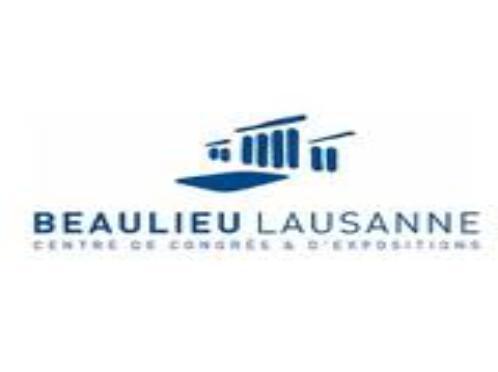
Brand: Beaulieu
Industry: Food